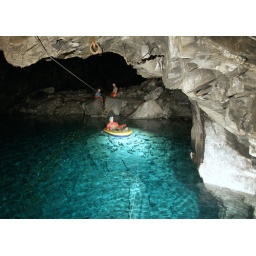
Crossing lake two by inflatable boat in Croesor slate mine in North Wales